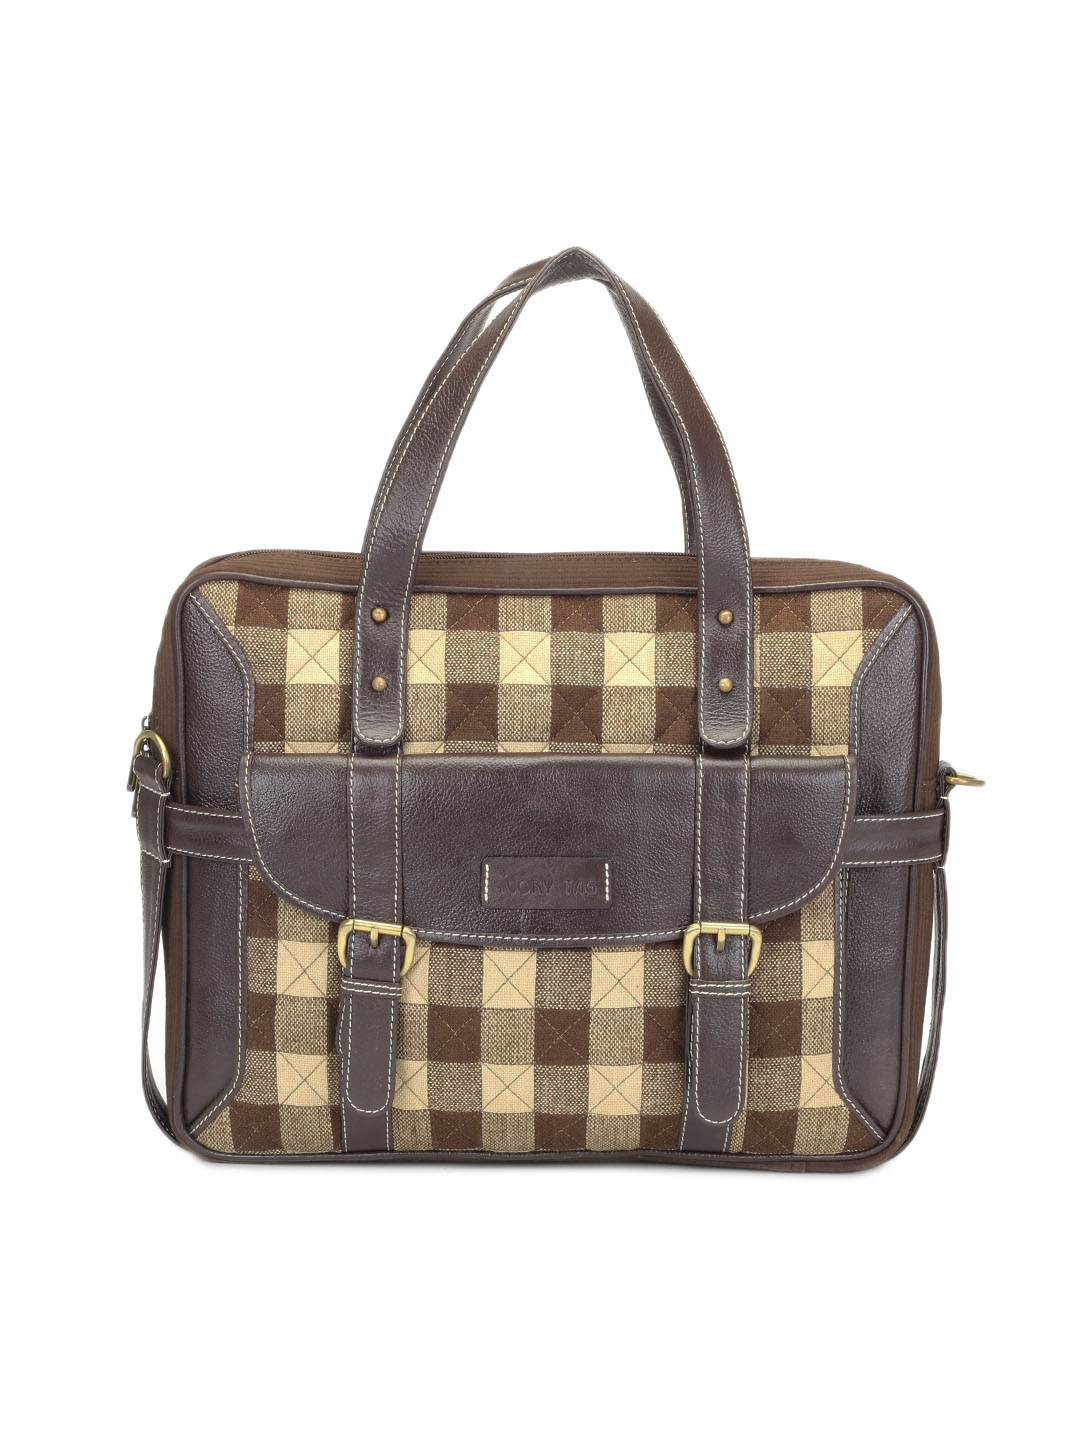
Ivory Tag Brown Plaid Jetsetter Laptop Bag
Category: Accessories / Bags / Laptop Bag
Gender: Women
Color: Brown
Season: Summer 2012
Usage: Casual